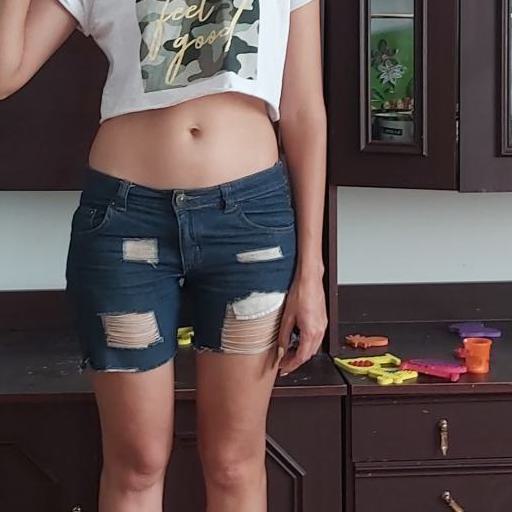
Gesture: no_gesture